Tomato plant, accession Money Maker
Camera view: bottom (45 deg); turntable rotation: 330 degrees
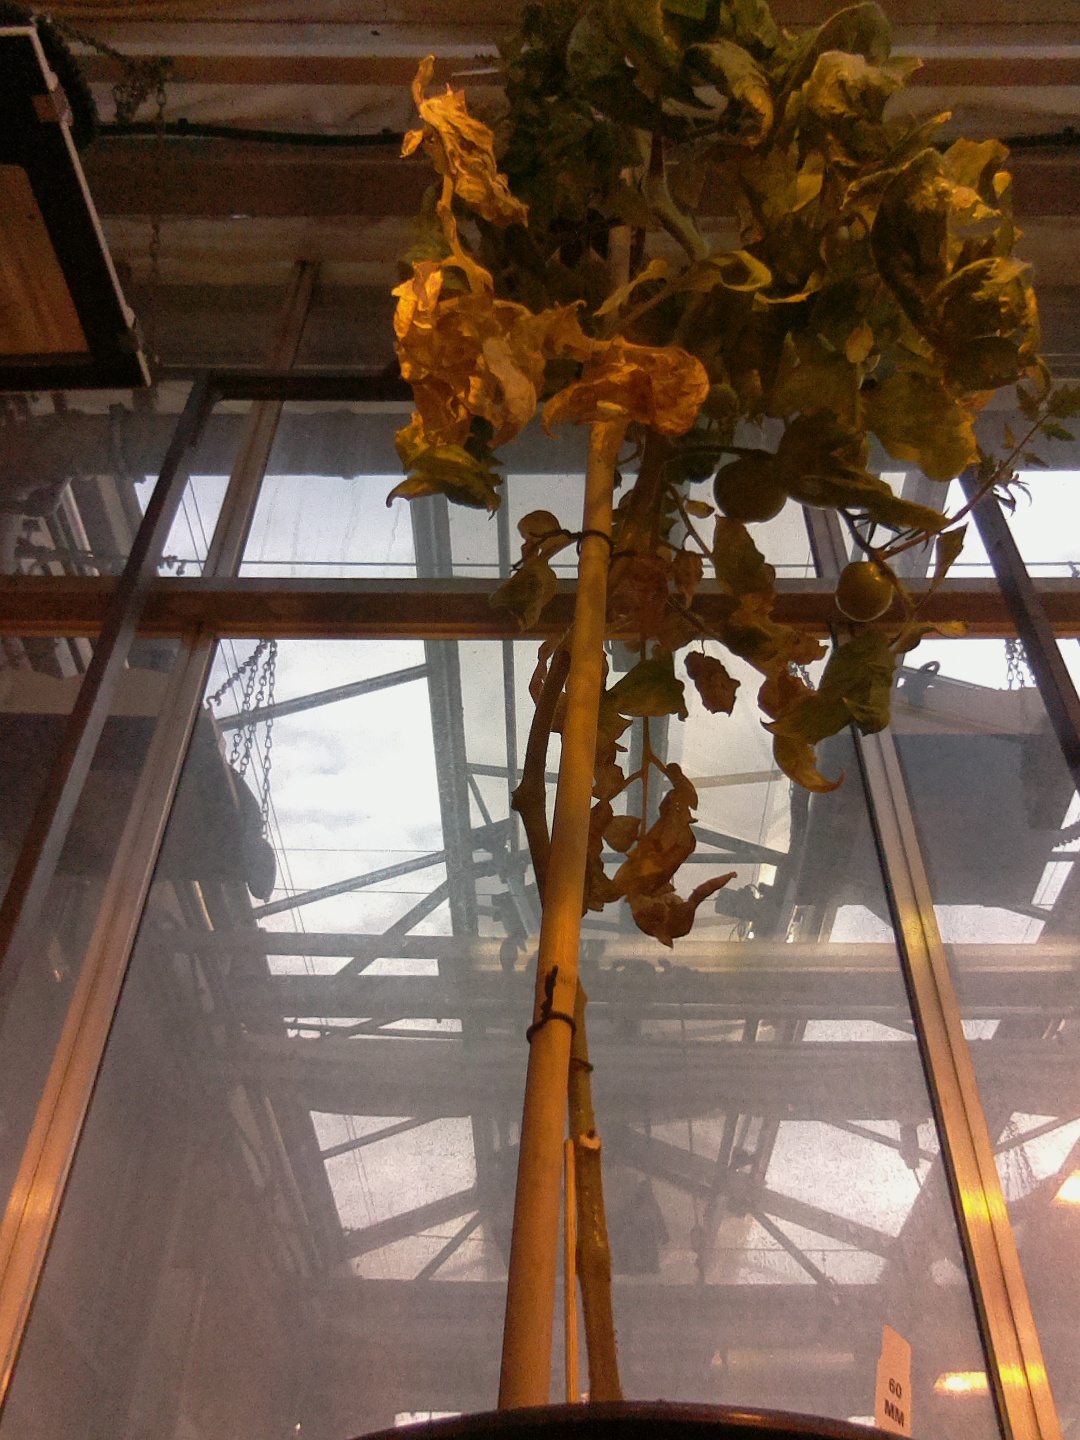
BBCH growth stage 78: 80% -90% of final fruit size